Liam Ridgewell

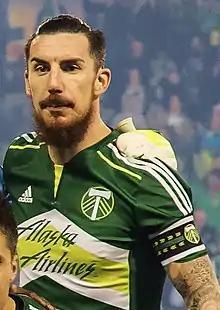
Ridgewell lining up for the Portland Timbers in 2015

Liam Matthew Ridgewell (born 21 July 1984) is an English retired professional footballer who played as a defender. He was primarily a centre back but could also play at left back. He is an assistant coach with the Portland Timbers.